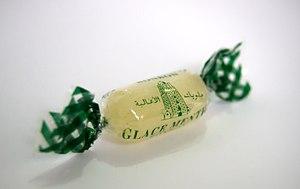
Bonbon au goût glace menthe poivrée de Tunisie العربية: حلوى سكرية بنكهة النعناع، منتوج تونسي This photograph was taken with a Nikon D3100